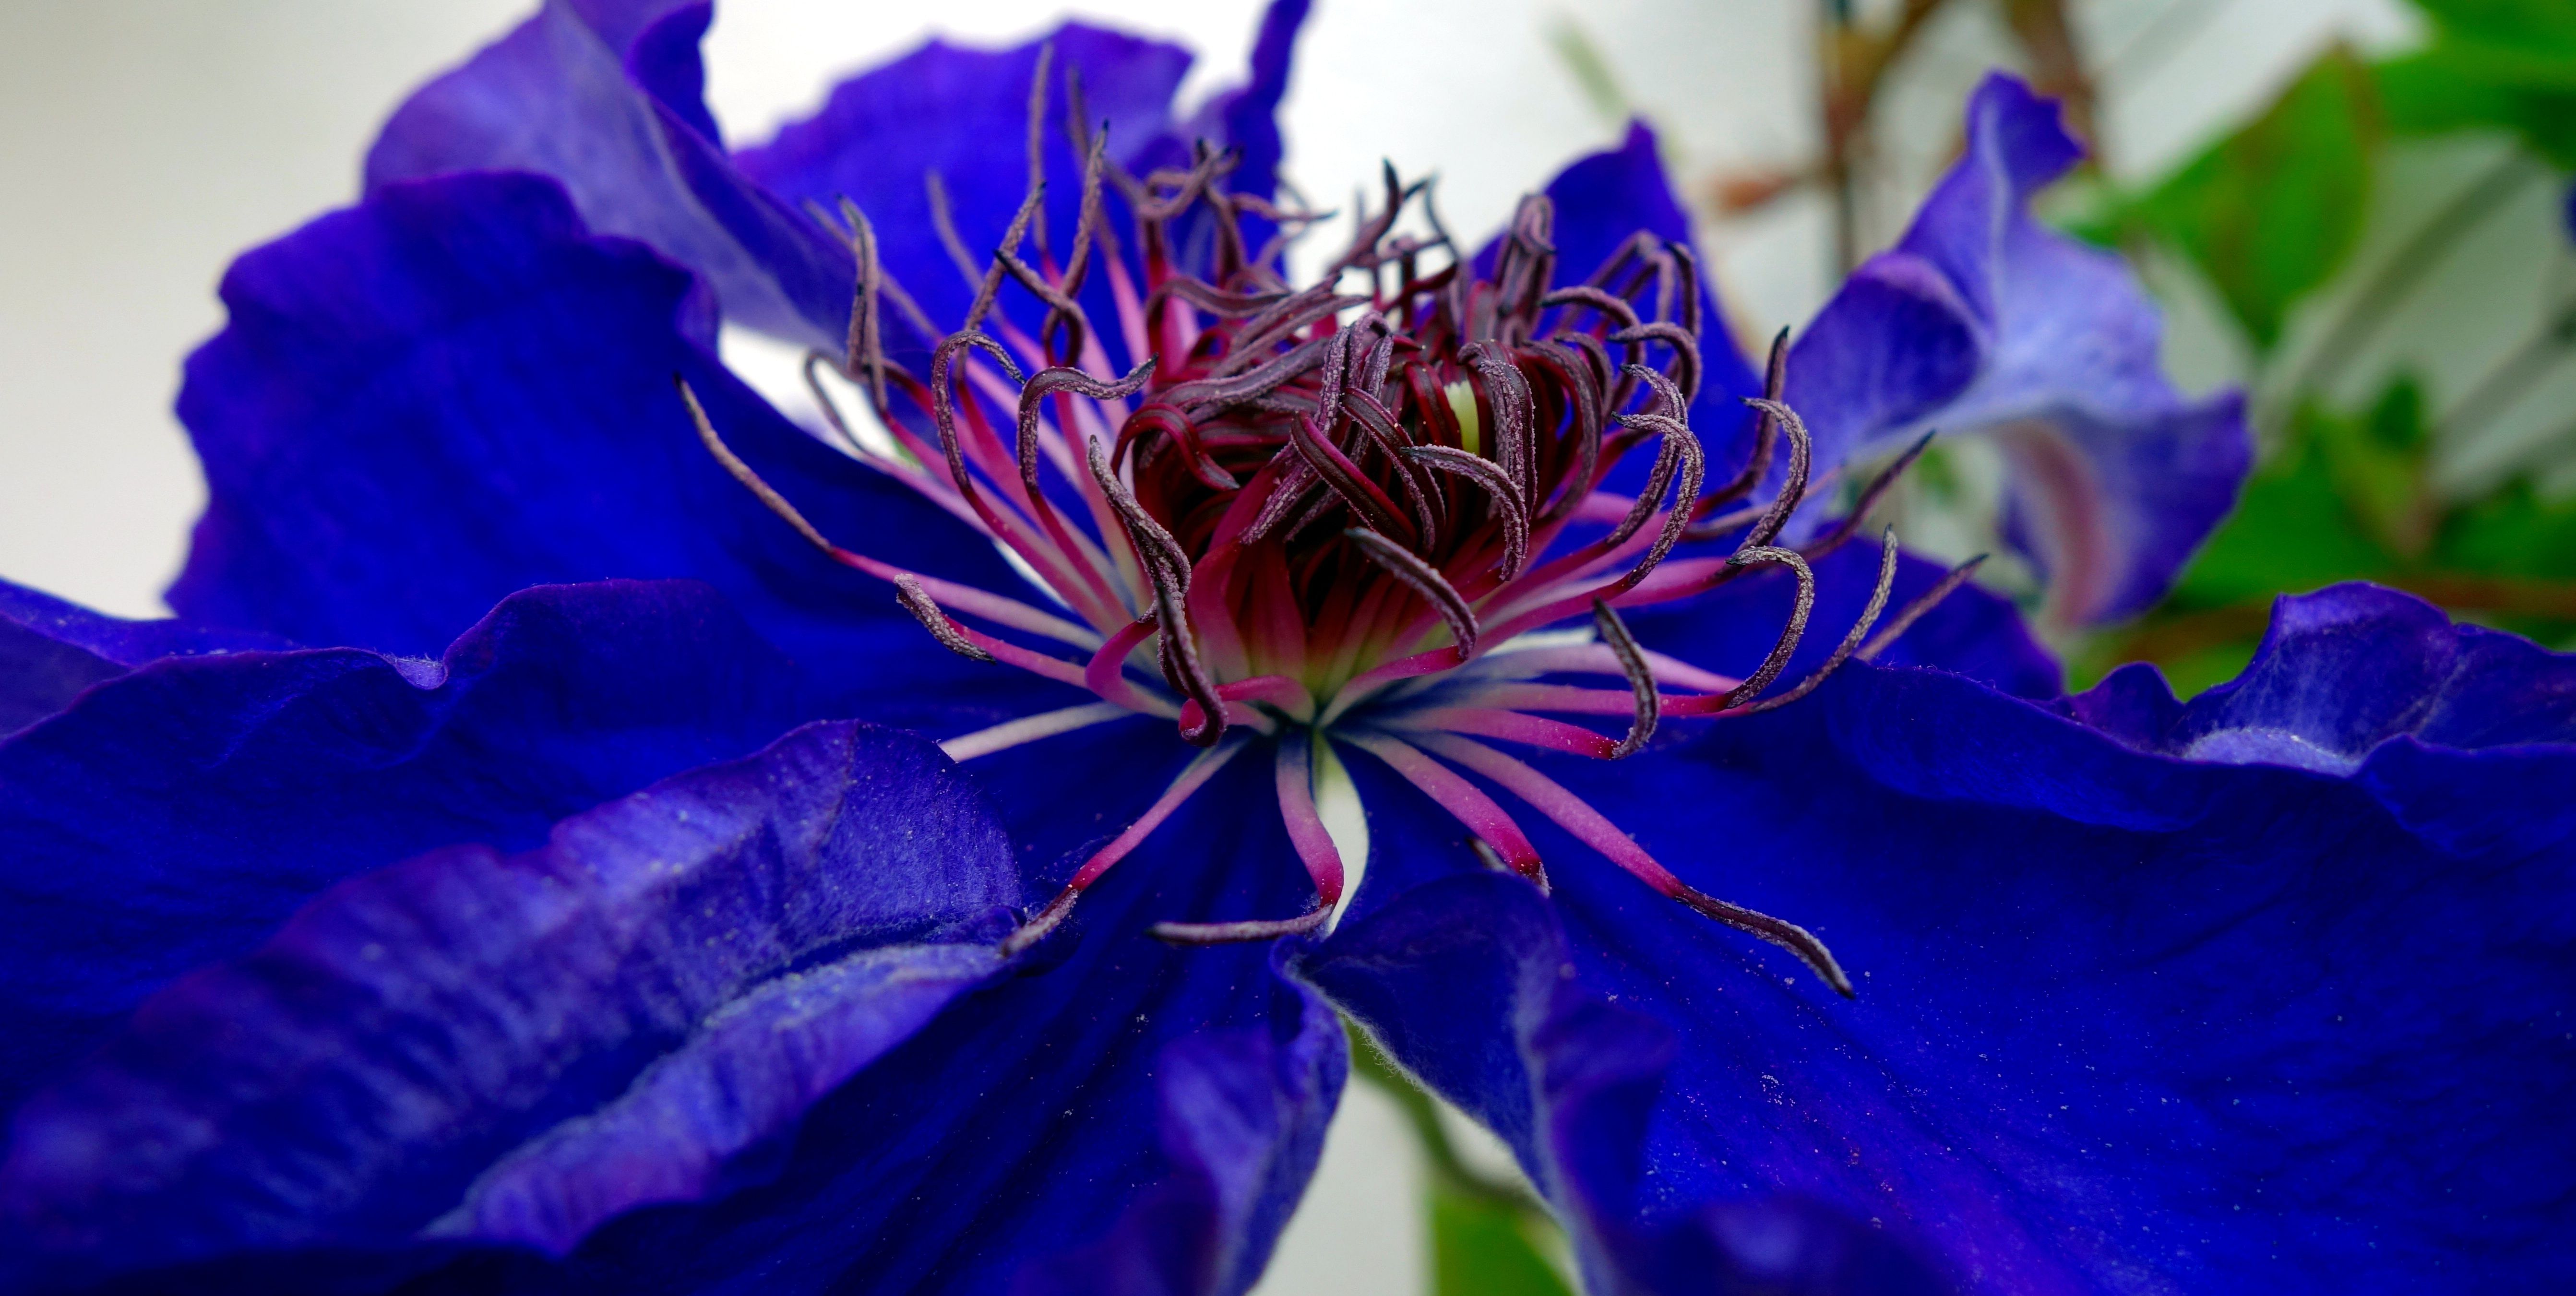
clematis, flower, violet, climber, garden plant, blue, garden, plant, stamp, beautiful, nature, trellis, flowering plant, petal, purple, close up, botany, macro photography, photography, wildflower, annual plant